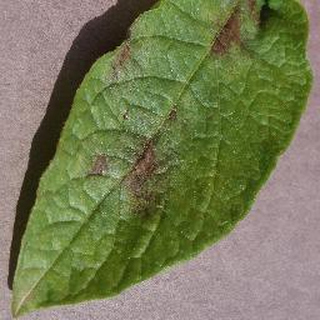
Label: potato_late_blight